Uniforms of the British Army

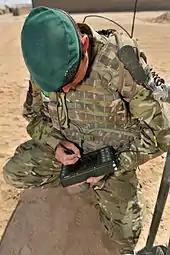
Soldiers of 24 Commando (Engineer) Regiment wear the Royal Engineer cap badge on a green Commando beret.

The current No. 8 dress, which was introduced as part of Project PECOC in 2011, is known as Personal Clothing System – Combat Uniform (PCS-CU); it is based around a Multi-Terrain Pattern (MTP) windproof smock, a lightweight jacket and trousers with a range of ancillaries such as thermals and waterproofs. Prior to 2011 separate designs of combat dress were provided for use in desert, temperate and tropical regions (numbered 5, 8 and 9, respectively, in the uniform regulations) all of which were replaced by PCS-CU.